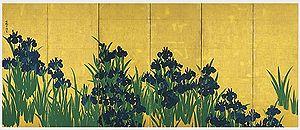
Le musée Nezu. Ouvert au public en 1940, le musée échappe aux destructions subies par le domaine lors du bombardement de mai 1945. Fermé pour cause d'importants travaux de rénovation et de renouvellement à partir de 2006, le musée ouvre de nouveau ses portes à l'automne 2009 avec un bâtiment complètement nouveau conçu par l'architecte japonais Kengo Kuma.
Le terme « trésor national » est utilisé au Japon depuis 1897 pour désigner les biens les plus précieux du patrimoine culturel du Japon